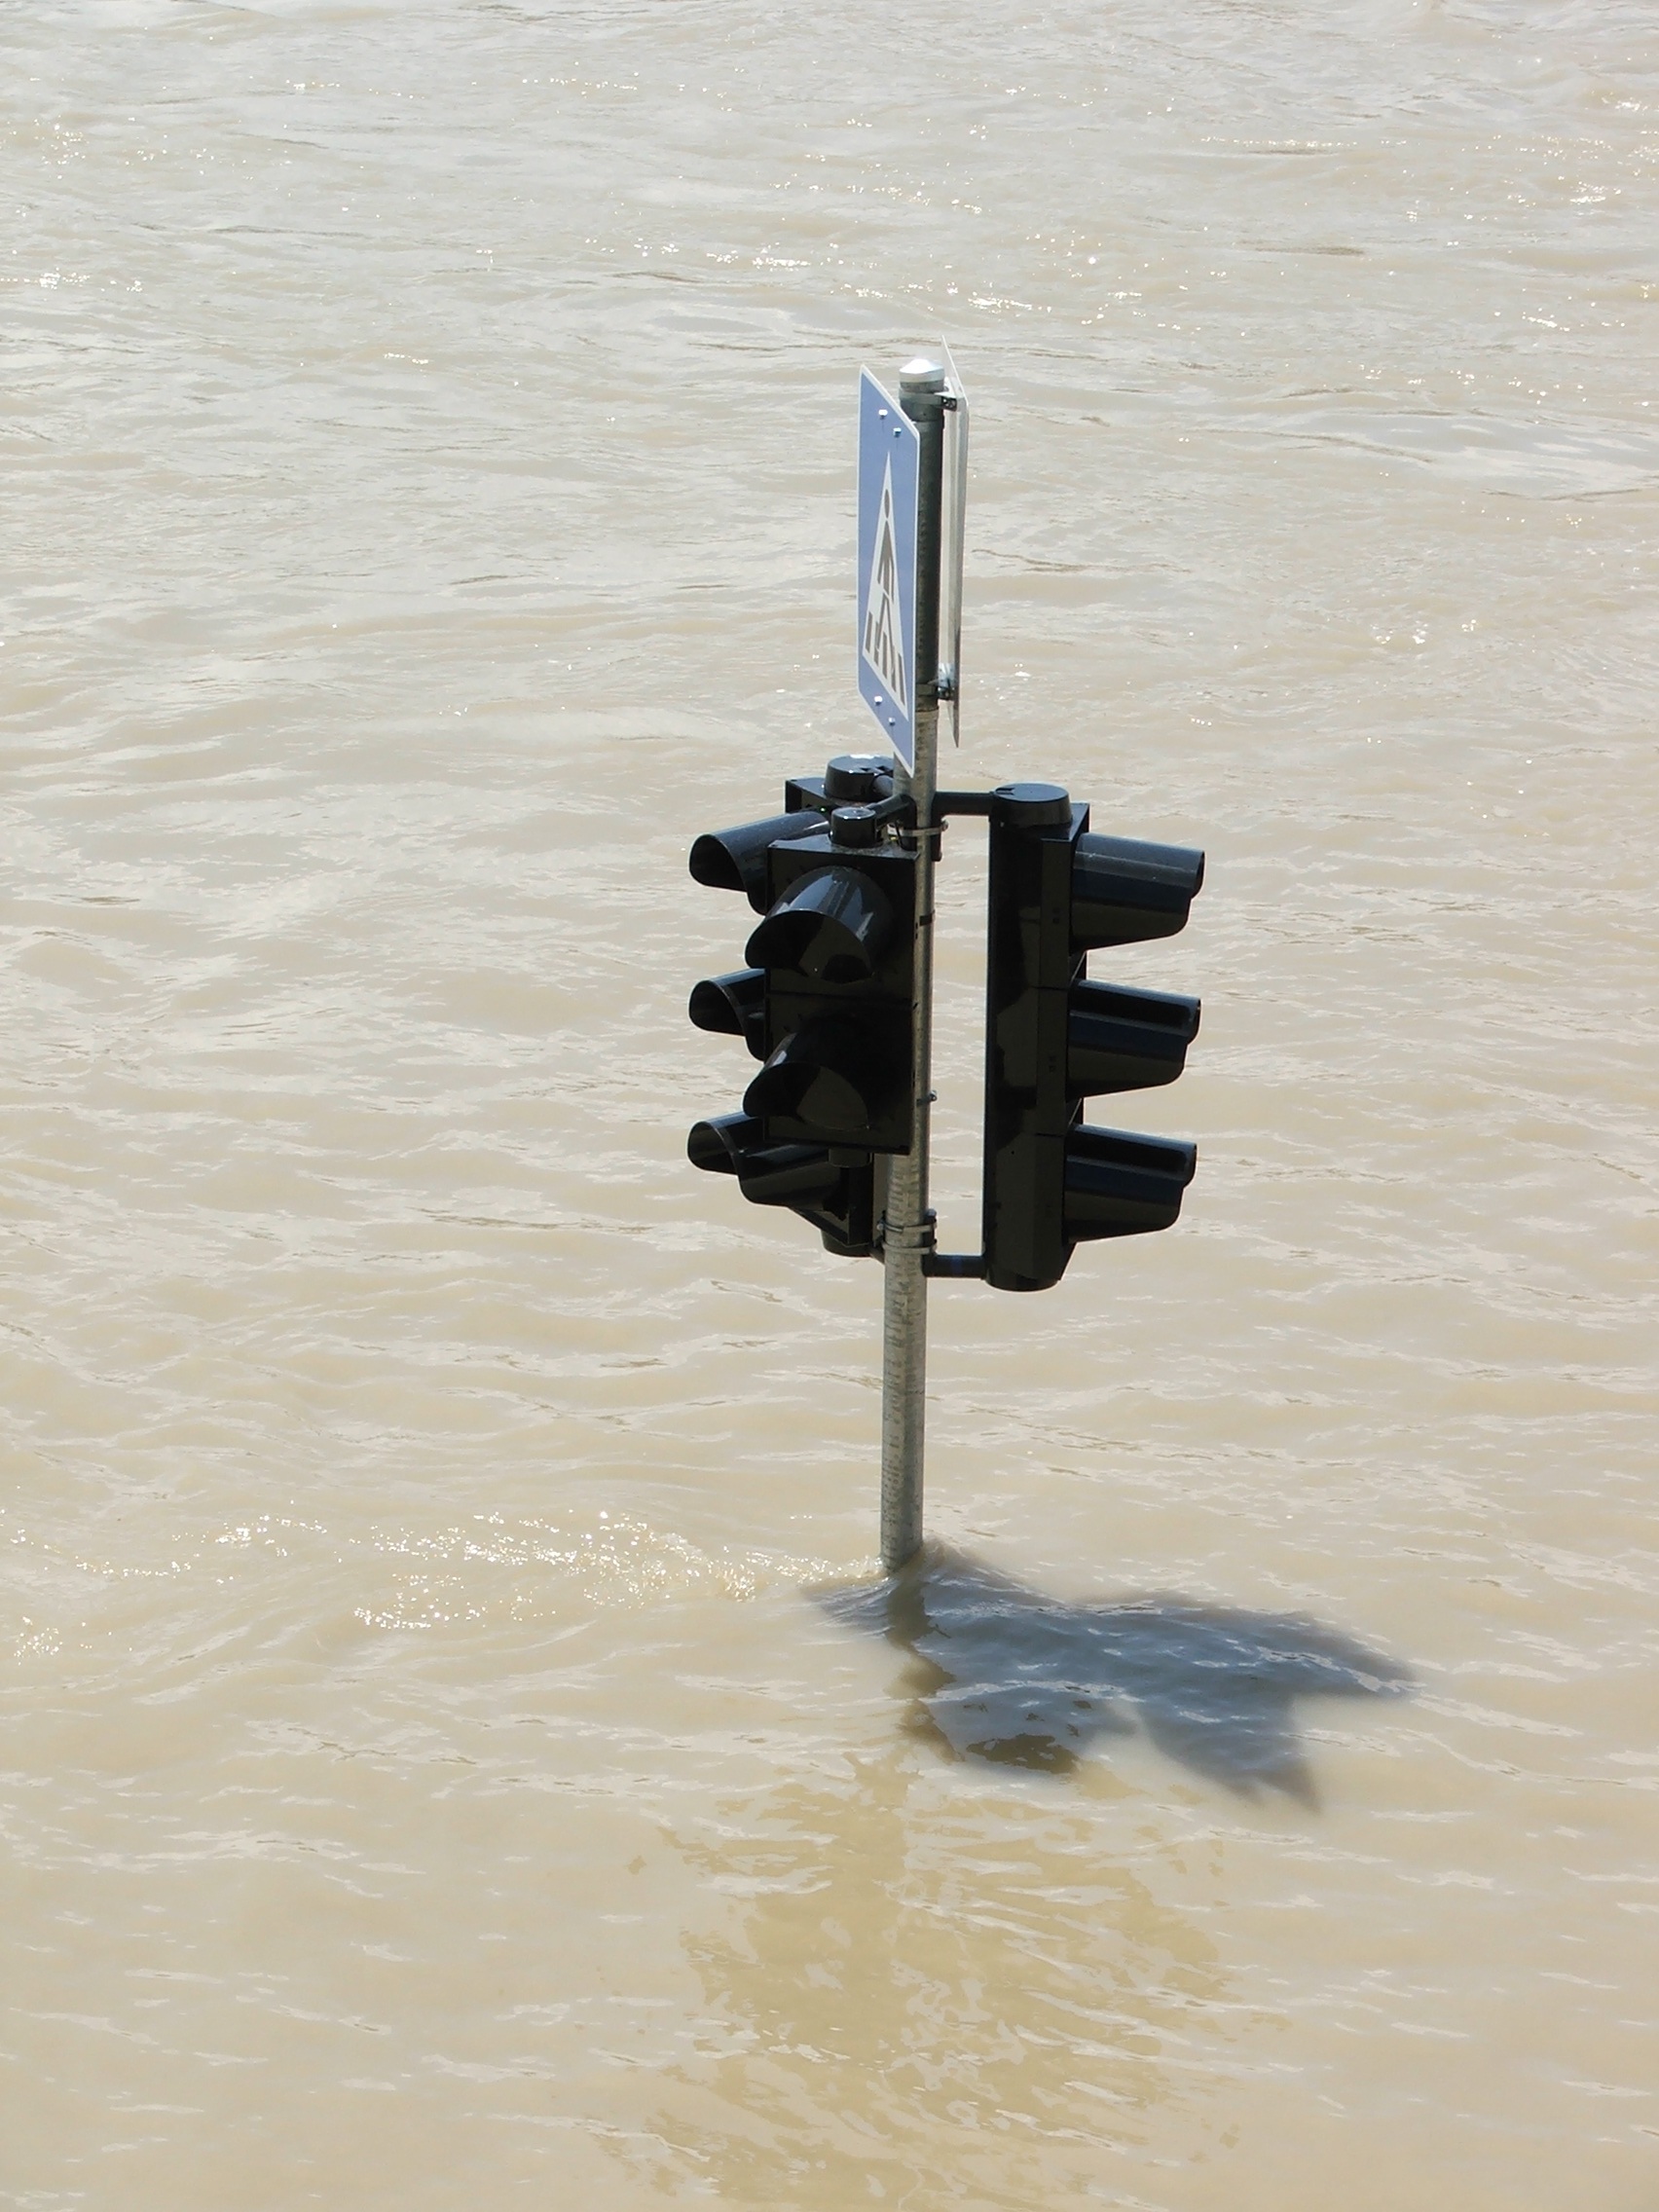
water, nature, sand, wing, wood, river, ship, summer, stream, reflection, vehicle, flood, dam, traffic light, material, danube, hungary, sandbag